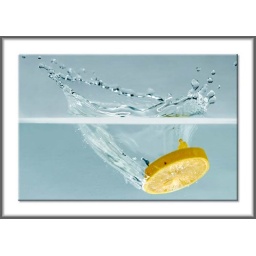
Sliced lemon in water